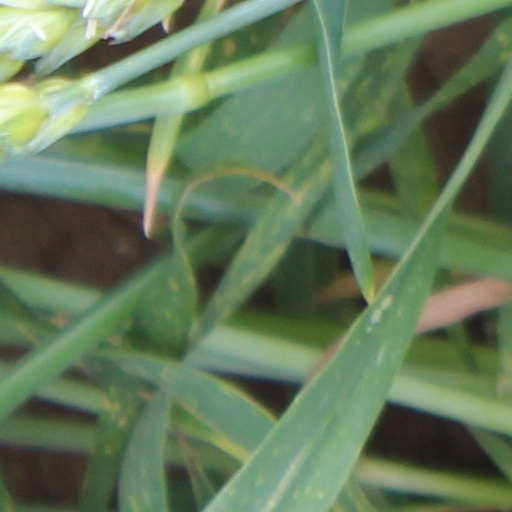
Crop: wheat